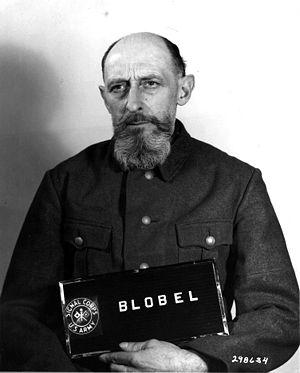
Paul Blobel, né le 13 août 1894 à Potsdam et mort le 7 juin 1951 à Landsberg am Lech, est un officier supérieur de la SS, chef pendant la Seconde Guerre mondiale du commando spécial 4a et du commando spécial 1005 des Einsatzgruppen.